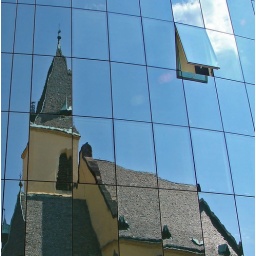
A reflection of an 18th century church in the mirrored windows of a building from across the street, Prague 2008